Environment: real
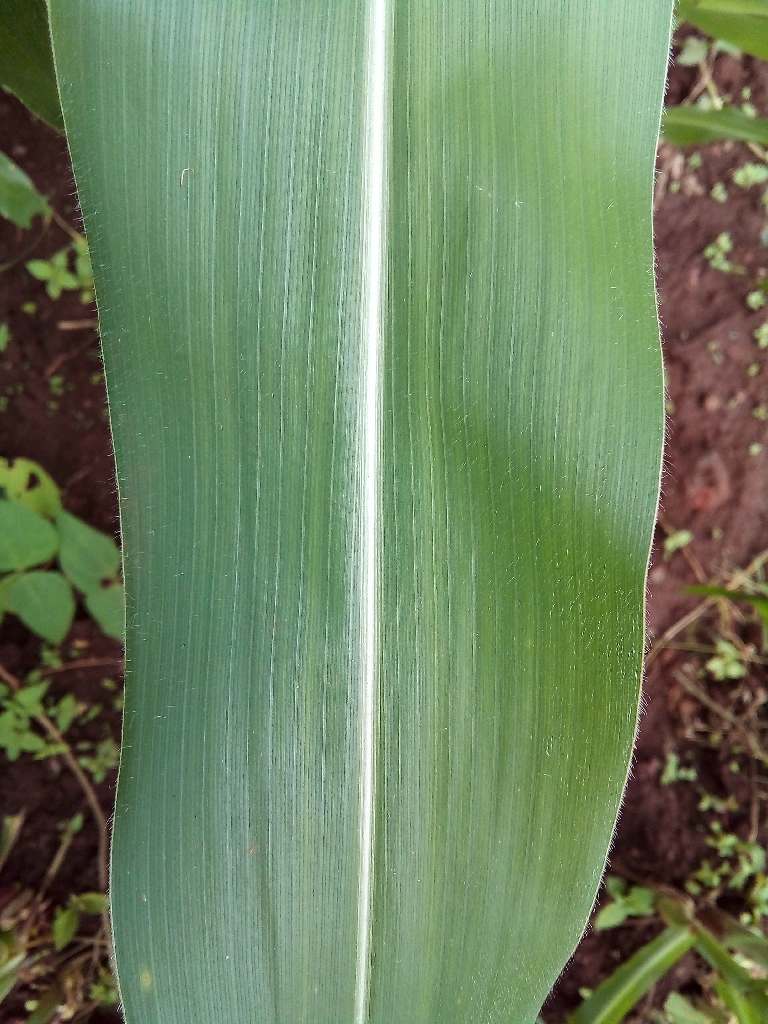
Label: healthy